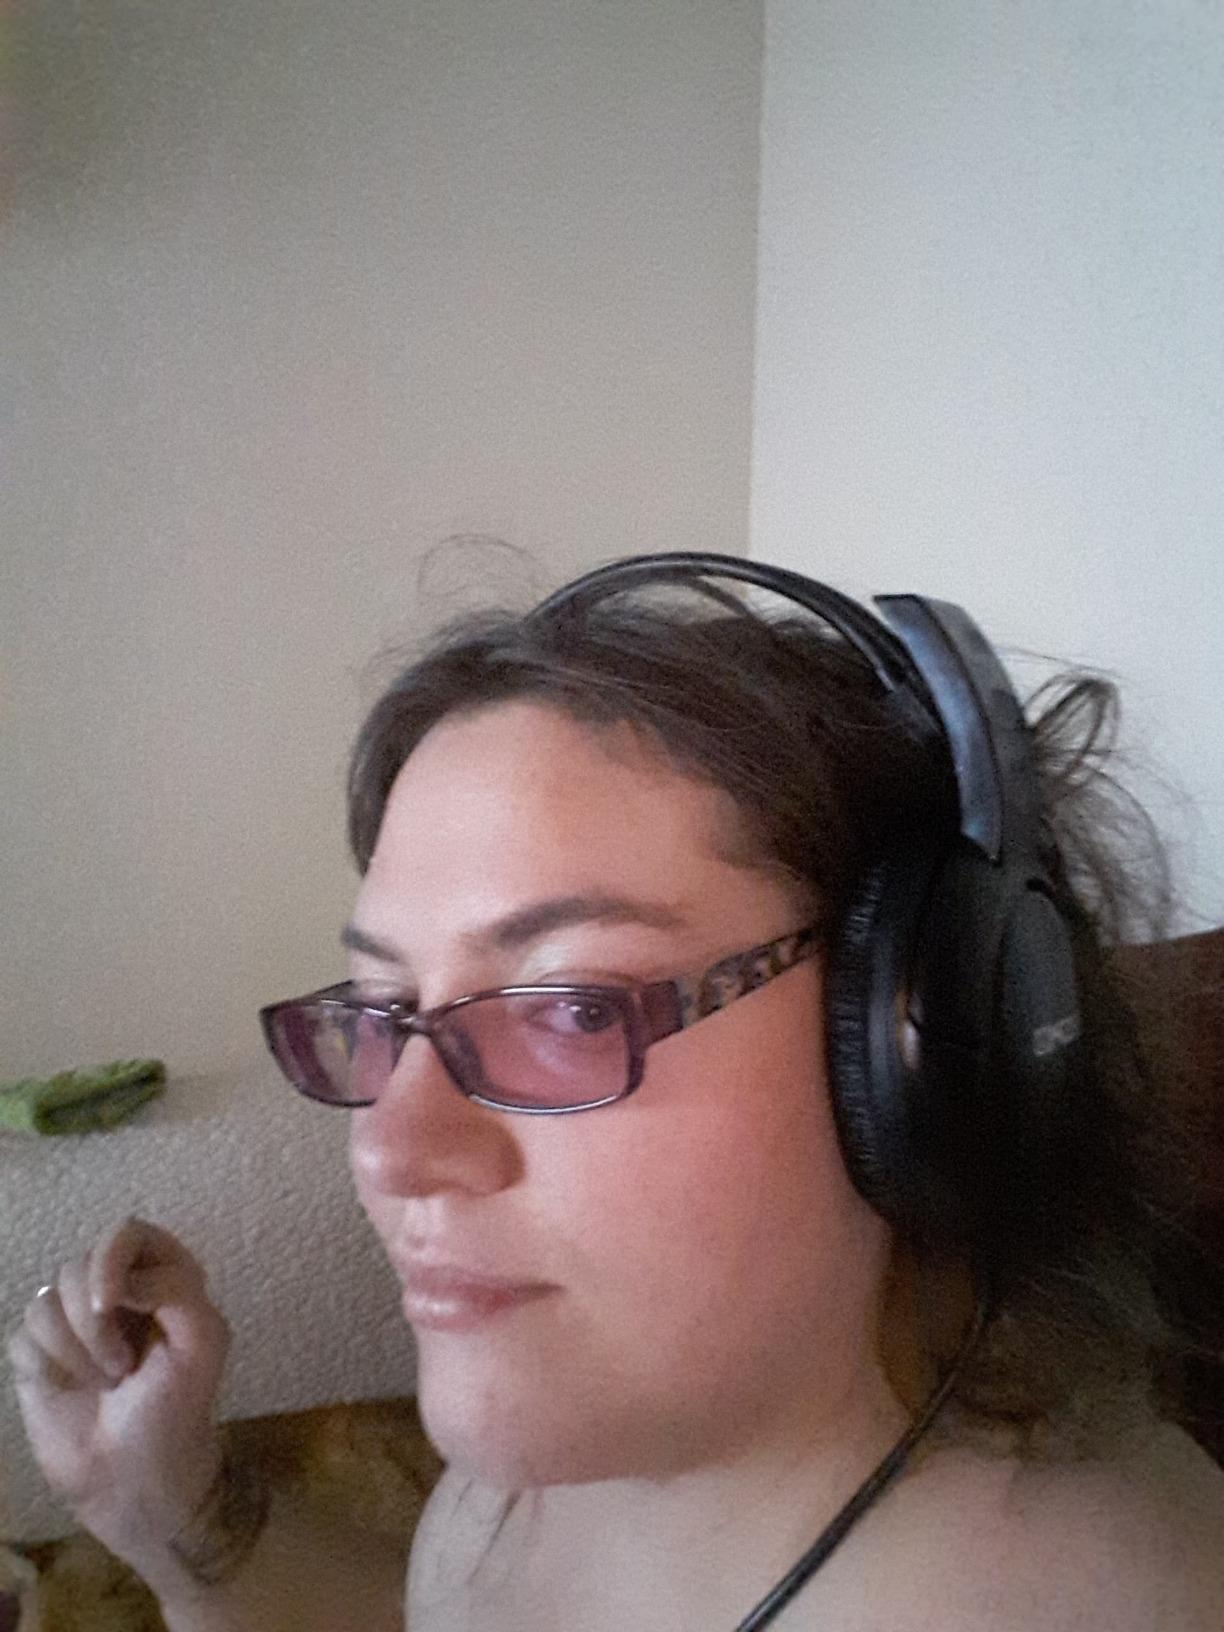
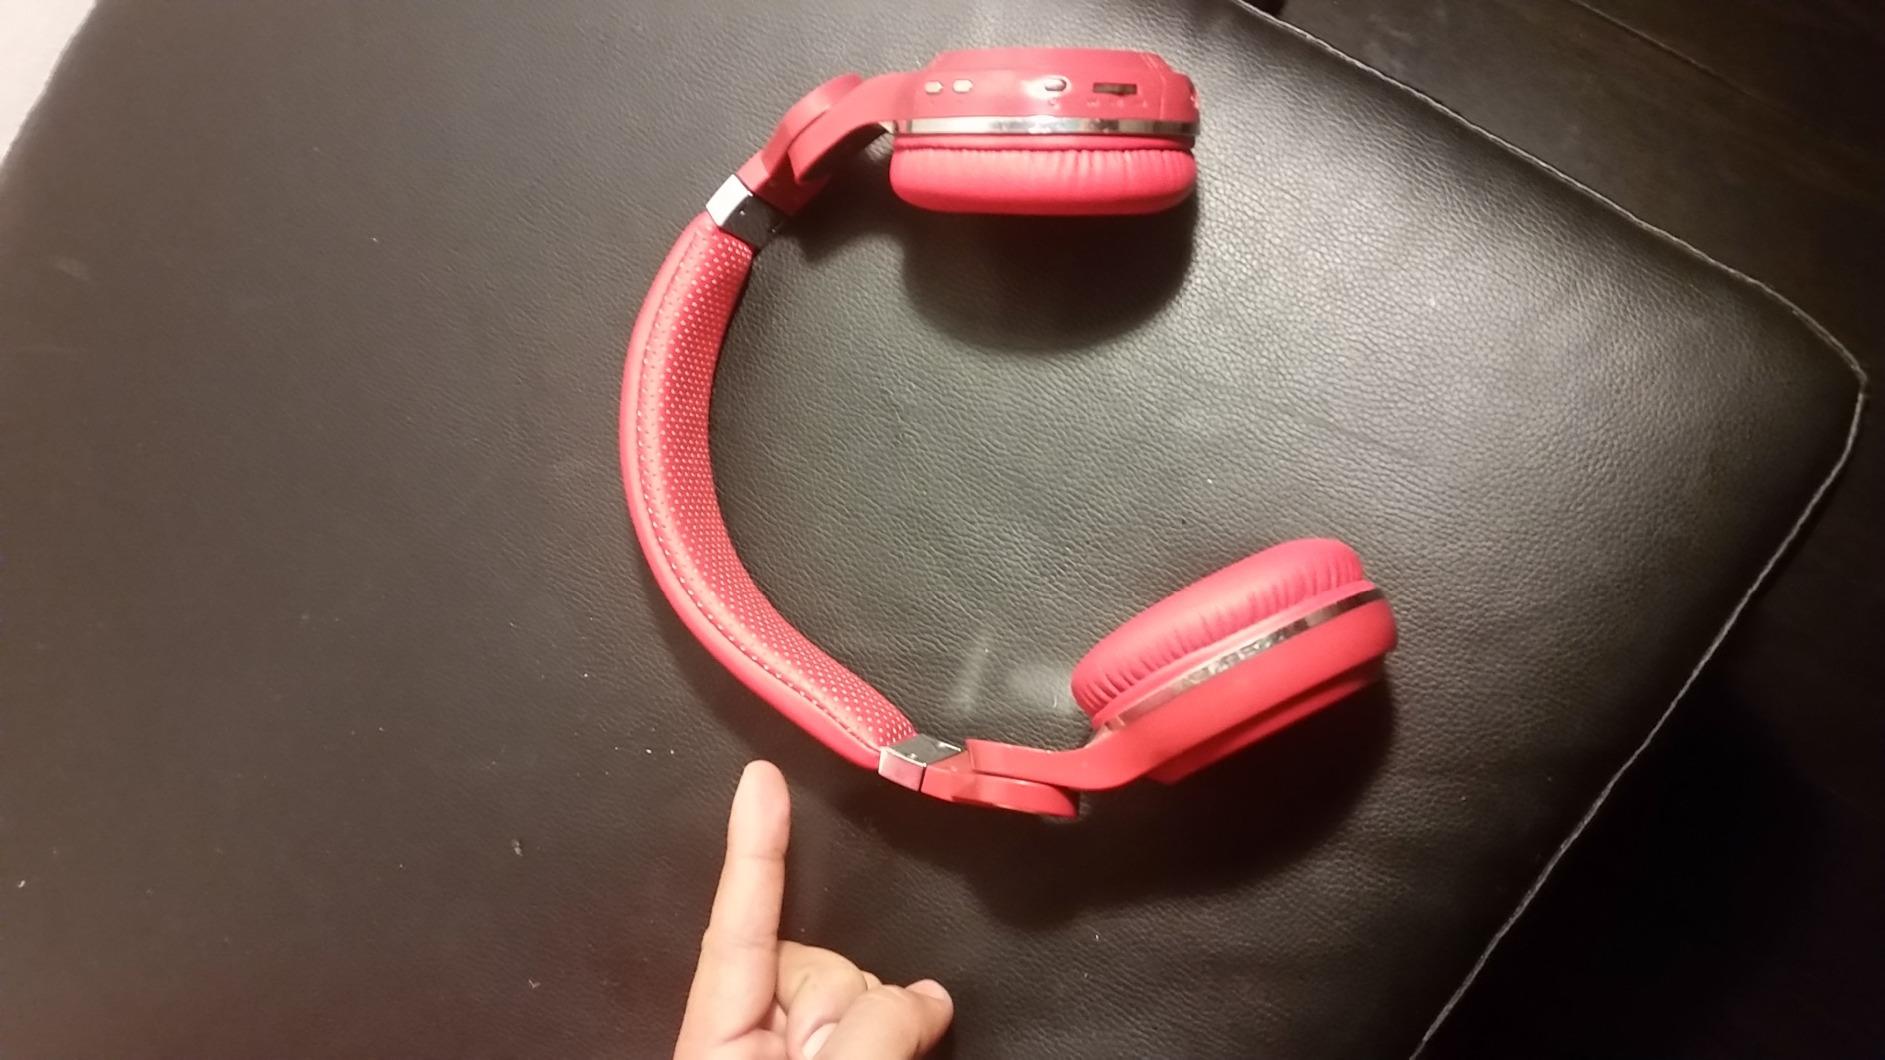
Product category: headphones
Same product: no